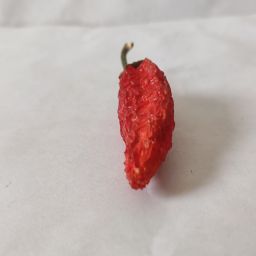
Crop: New Mexico Green Chile
Quality: Dried